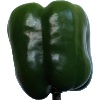
Label: Pepper Green 1